Nancy Dupláa

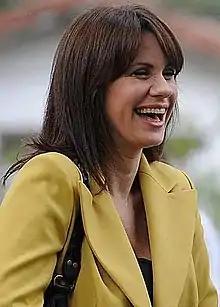
Dupláa in 2012

Nancy Verónica Dupláa was born on December 3, 1969, in Olivos, Buenos Aires Province, and was raised in San Martín, a suburb to the west. She is the sister of the radio host Enrique "Quique" Dupláa and the aunt of the actress María Dupláa. She enrolled in the University of Buenos Aires to pursue a degree in graphic design, but discontinued her studies after two years and then began the career of Maternal and Child Assistant.